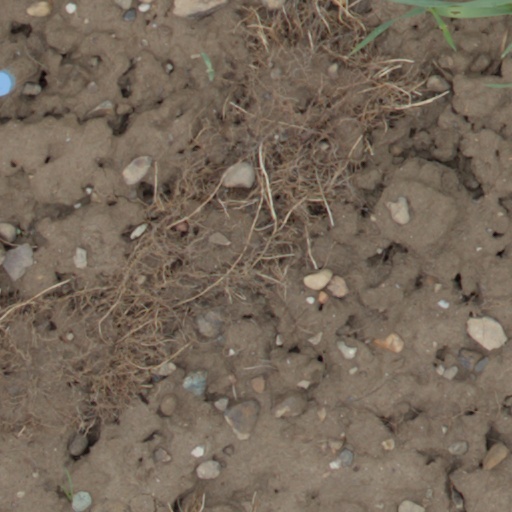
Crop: wheat